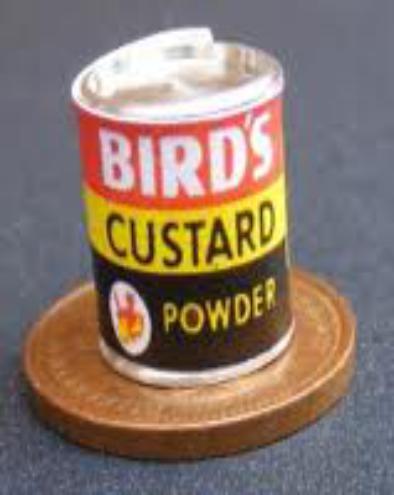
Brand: Bird's Custard
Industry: Food